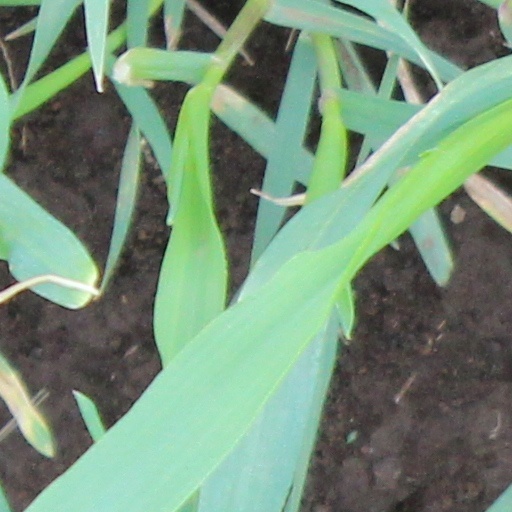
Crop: wheat